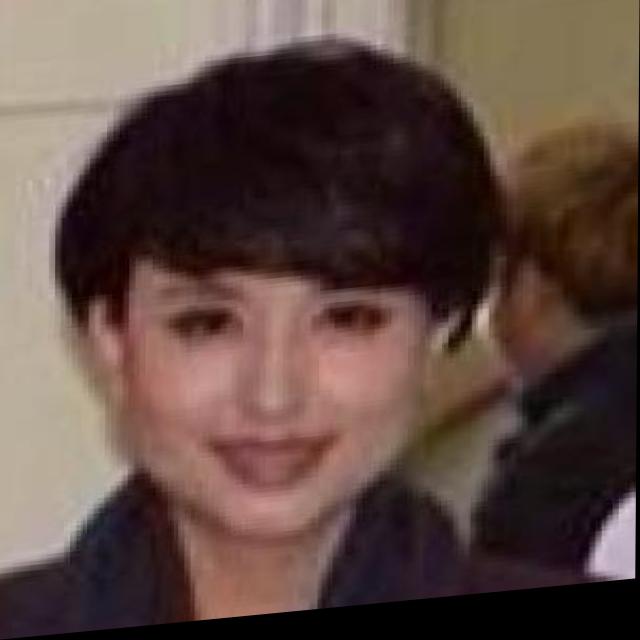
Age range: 21-44